What's Wrong with Secretary Kim

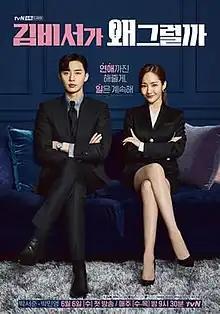
Promotional poster

What's Wrong with Secretary Kim is a 2018 South Korean television series starring Park Seo-joon and Park Min-young. It is based on the novel of the same title by Jung Kyung-yoon which was first published in 2013, which was then serialized into a webtoon comic by KakaoPage in 2015. The series aired on tvN from June 6 to July 26, 2018, on Wednesdays and Thursdays for 16 episodes.